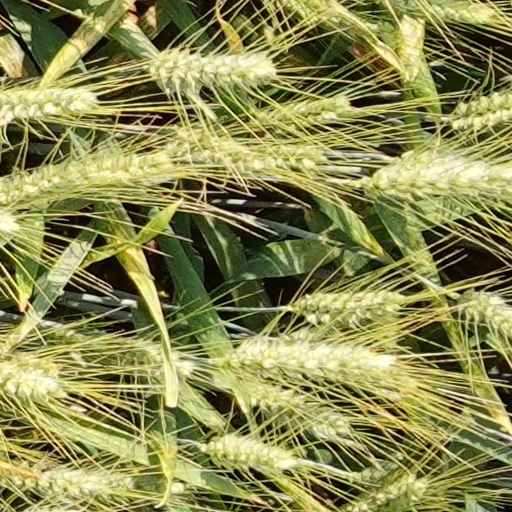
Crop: wheat